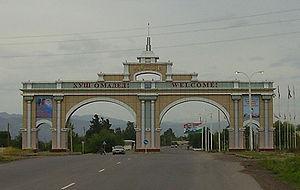
Kulob est une ville de la province de Khatlon, au sud du Tadjikistan. Elle est la troisième ville du pays au regard de la population avec 90 000 habitants.